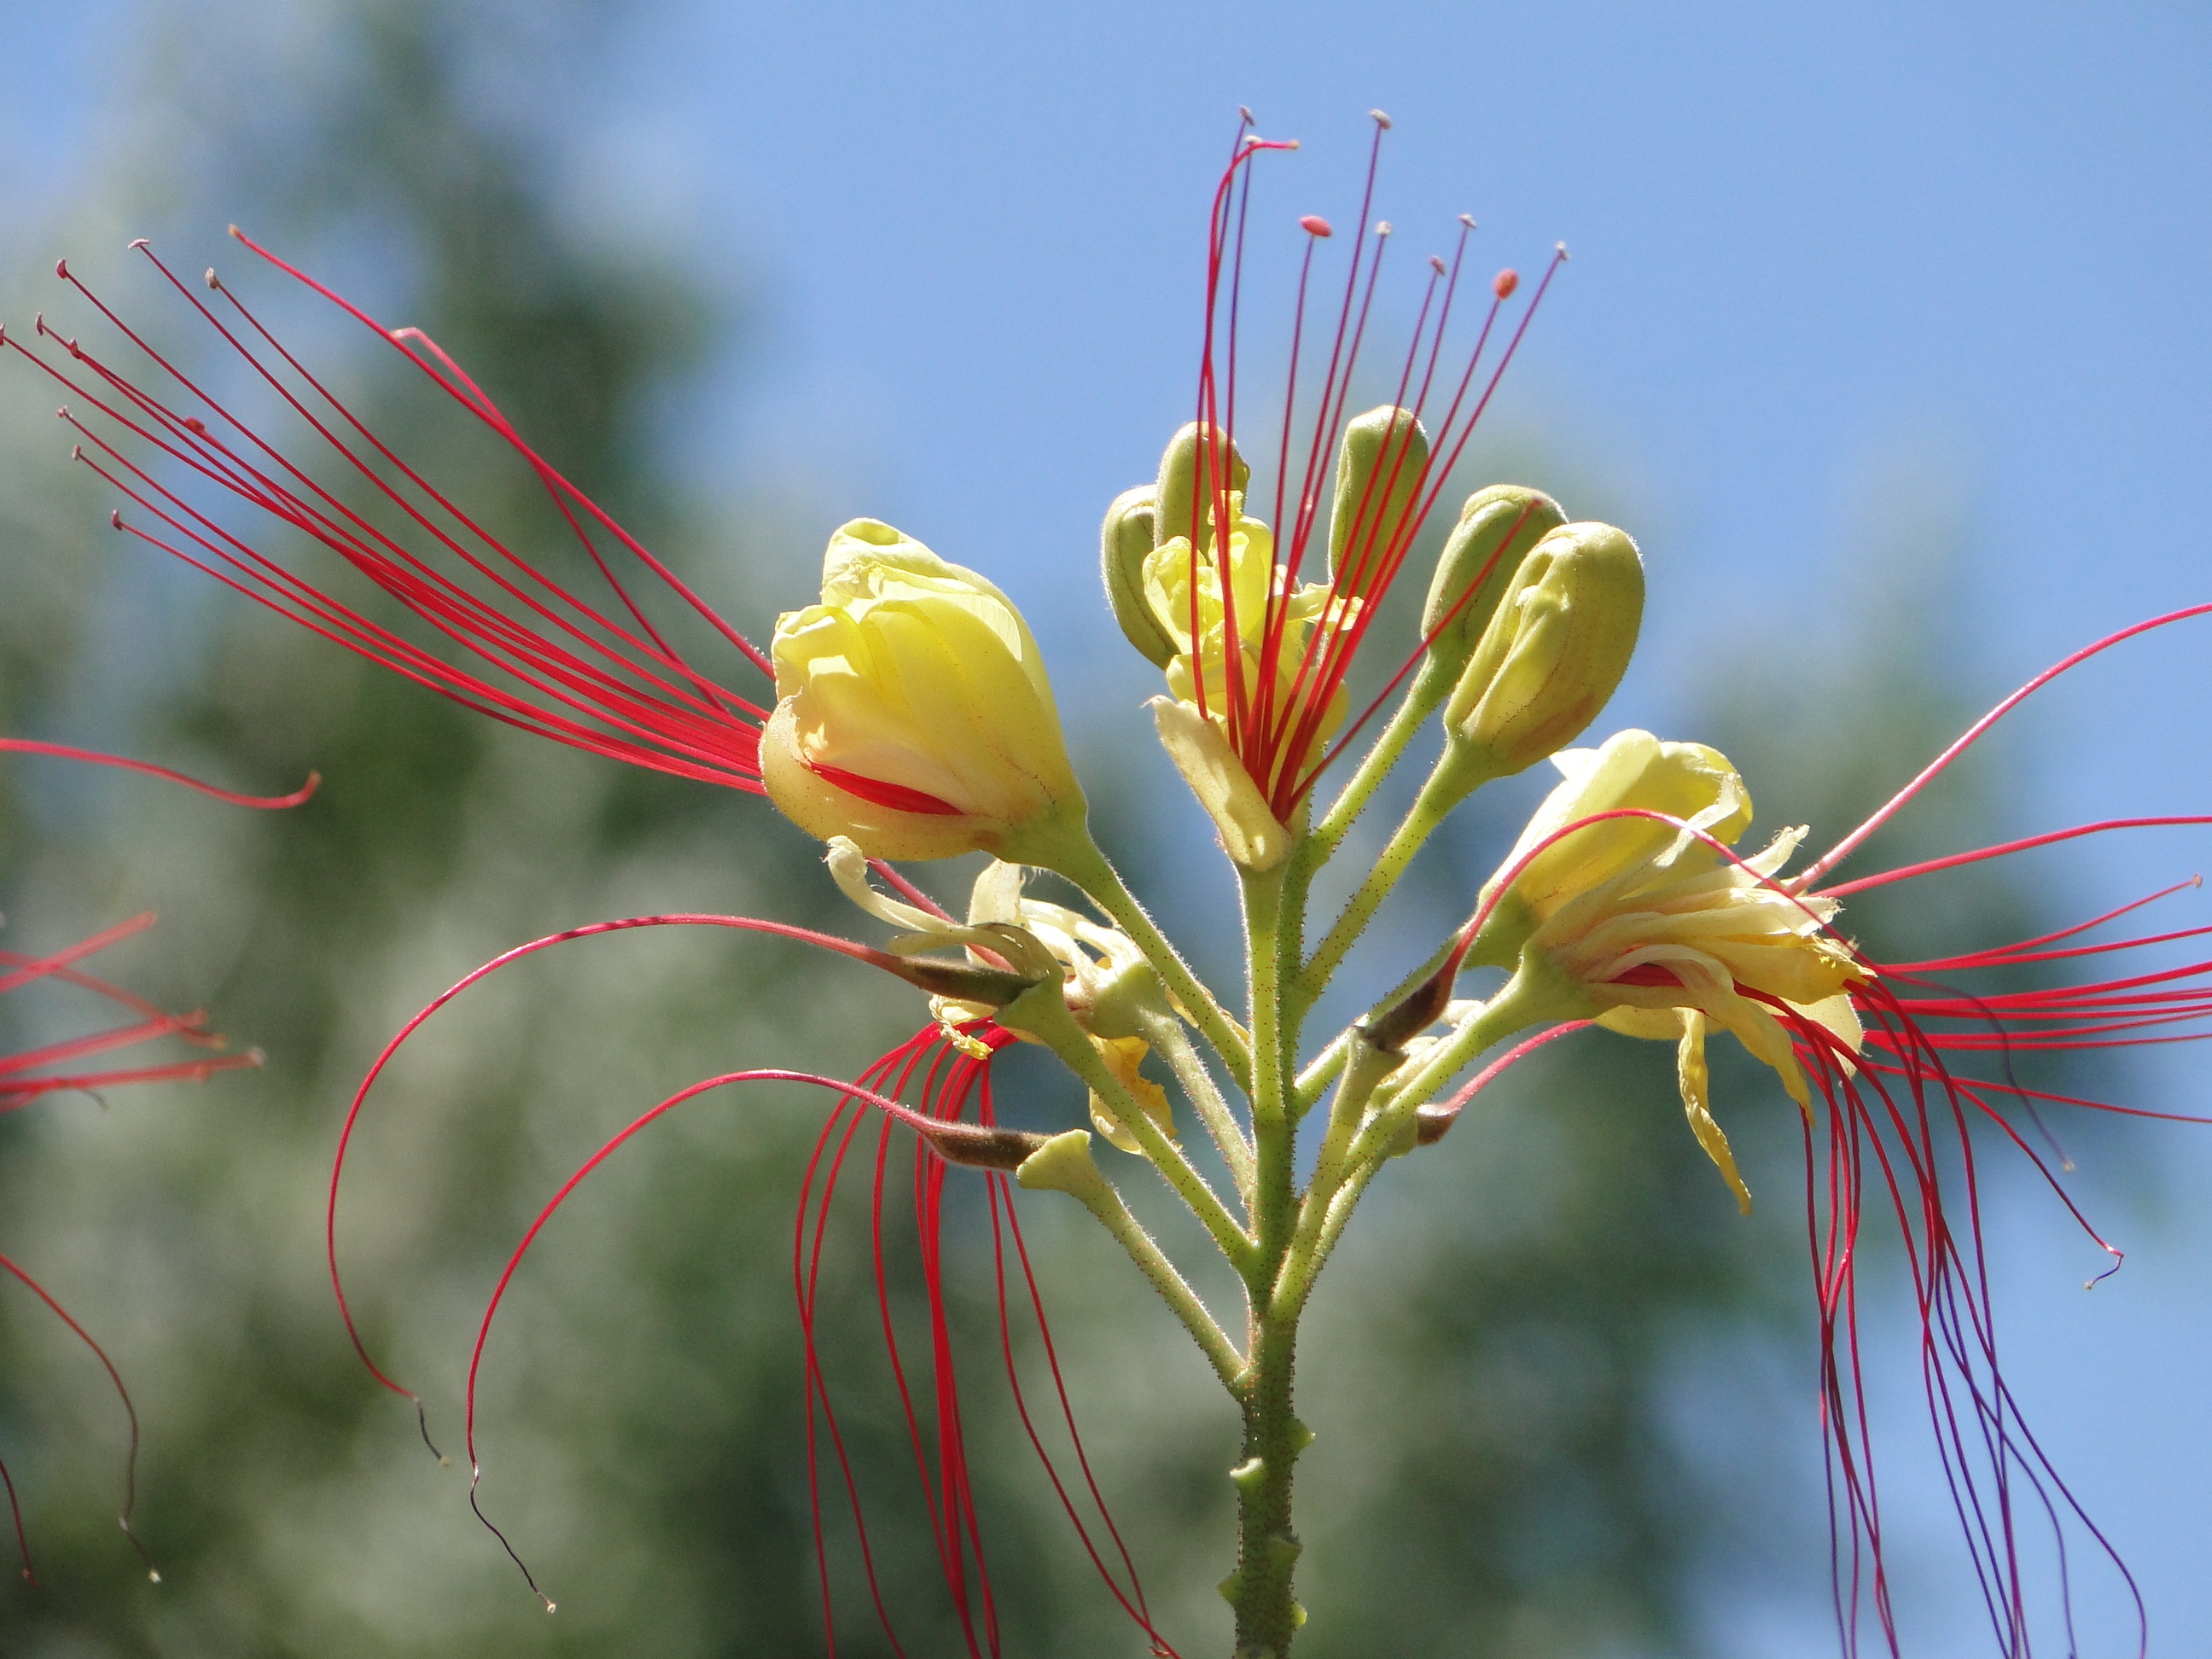
tree, nature, branch, blossom, plant, photography, leaf, flower, pollen, green, red, botany, yellow, flora, fauna, wildflower, close up, macro photography, flowering plant, feather duster, grass family, plant stem, land plant